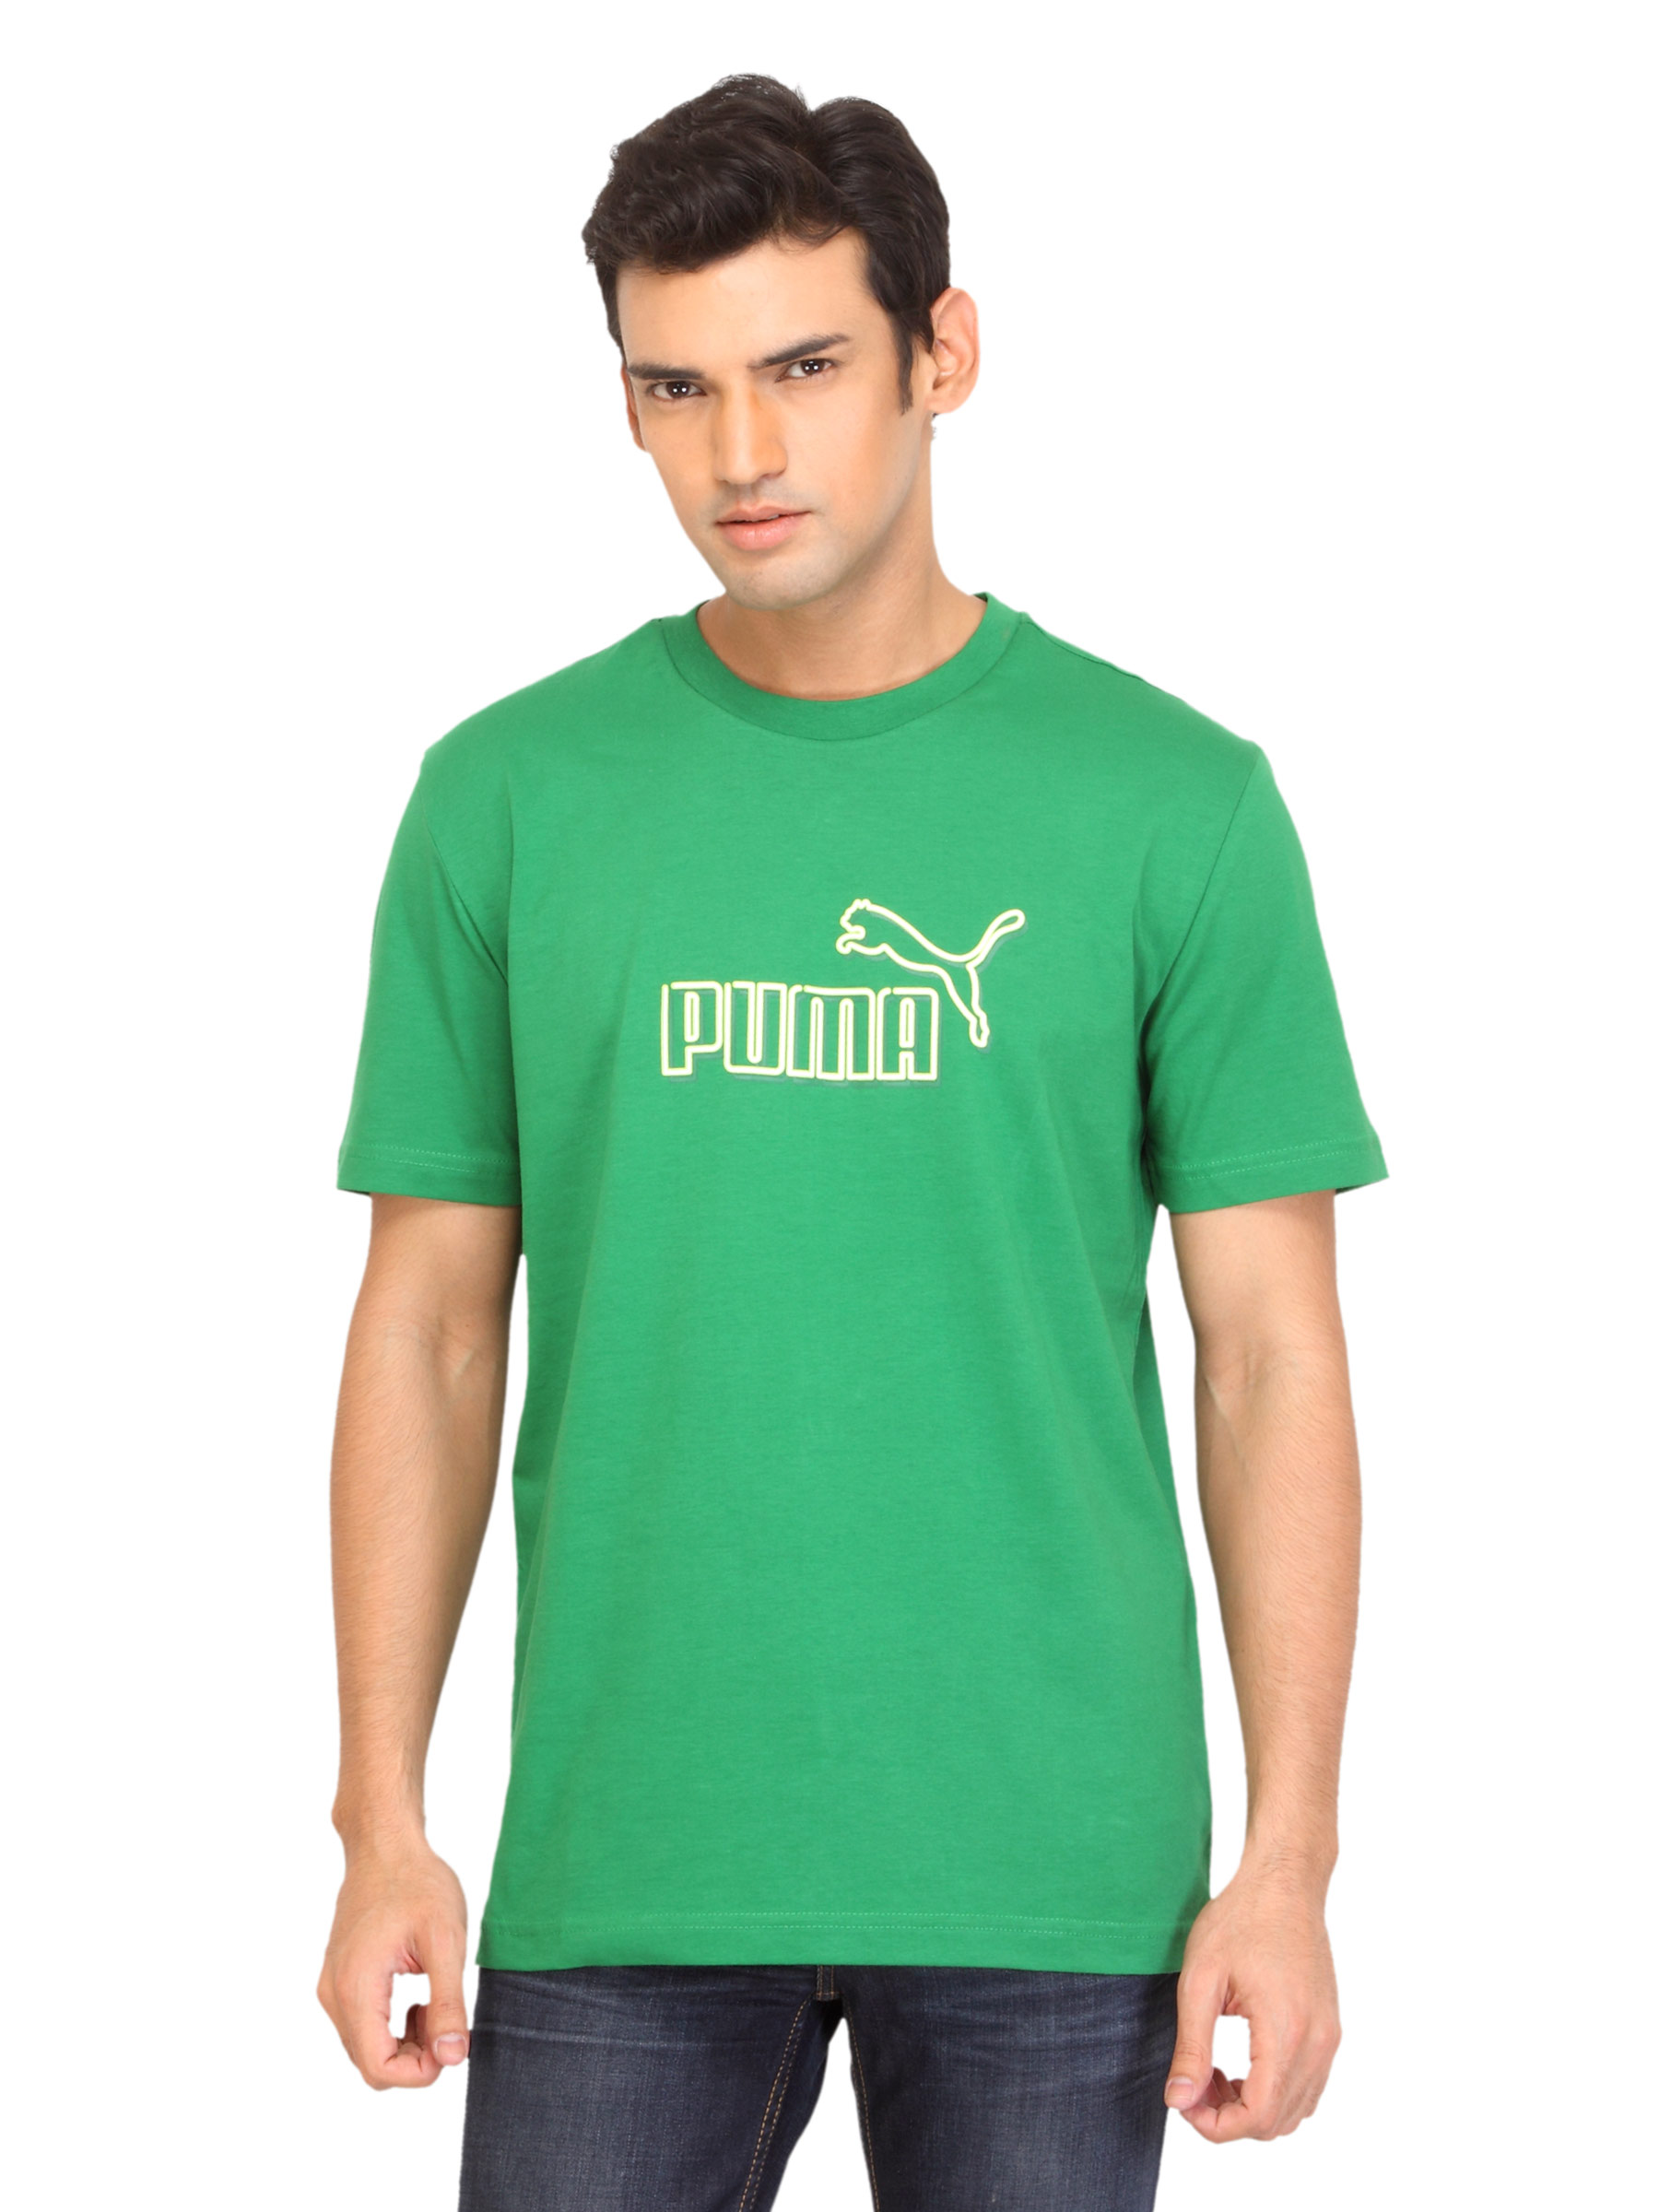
Puma Men Calonge Graphic Green T-shirt
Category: Apparel / Topwear / Tshirts
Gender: Men
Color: Green
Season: Summer 2012
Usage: Casual